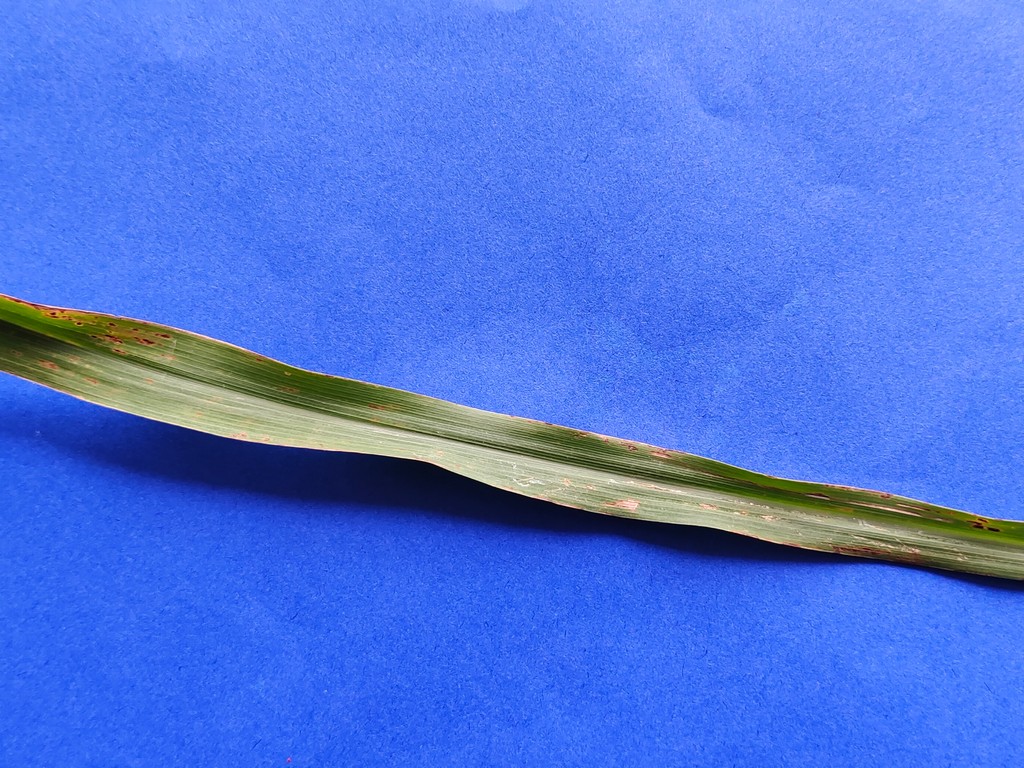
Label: Unhealthy